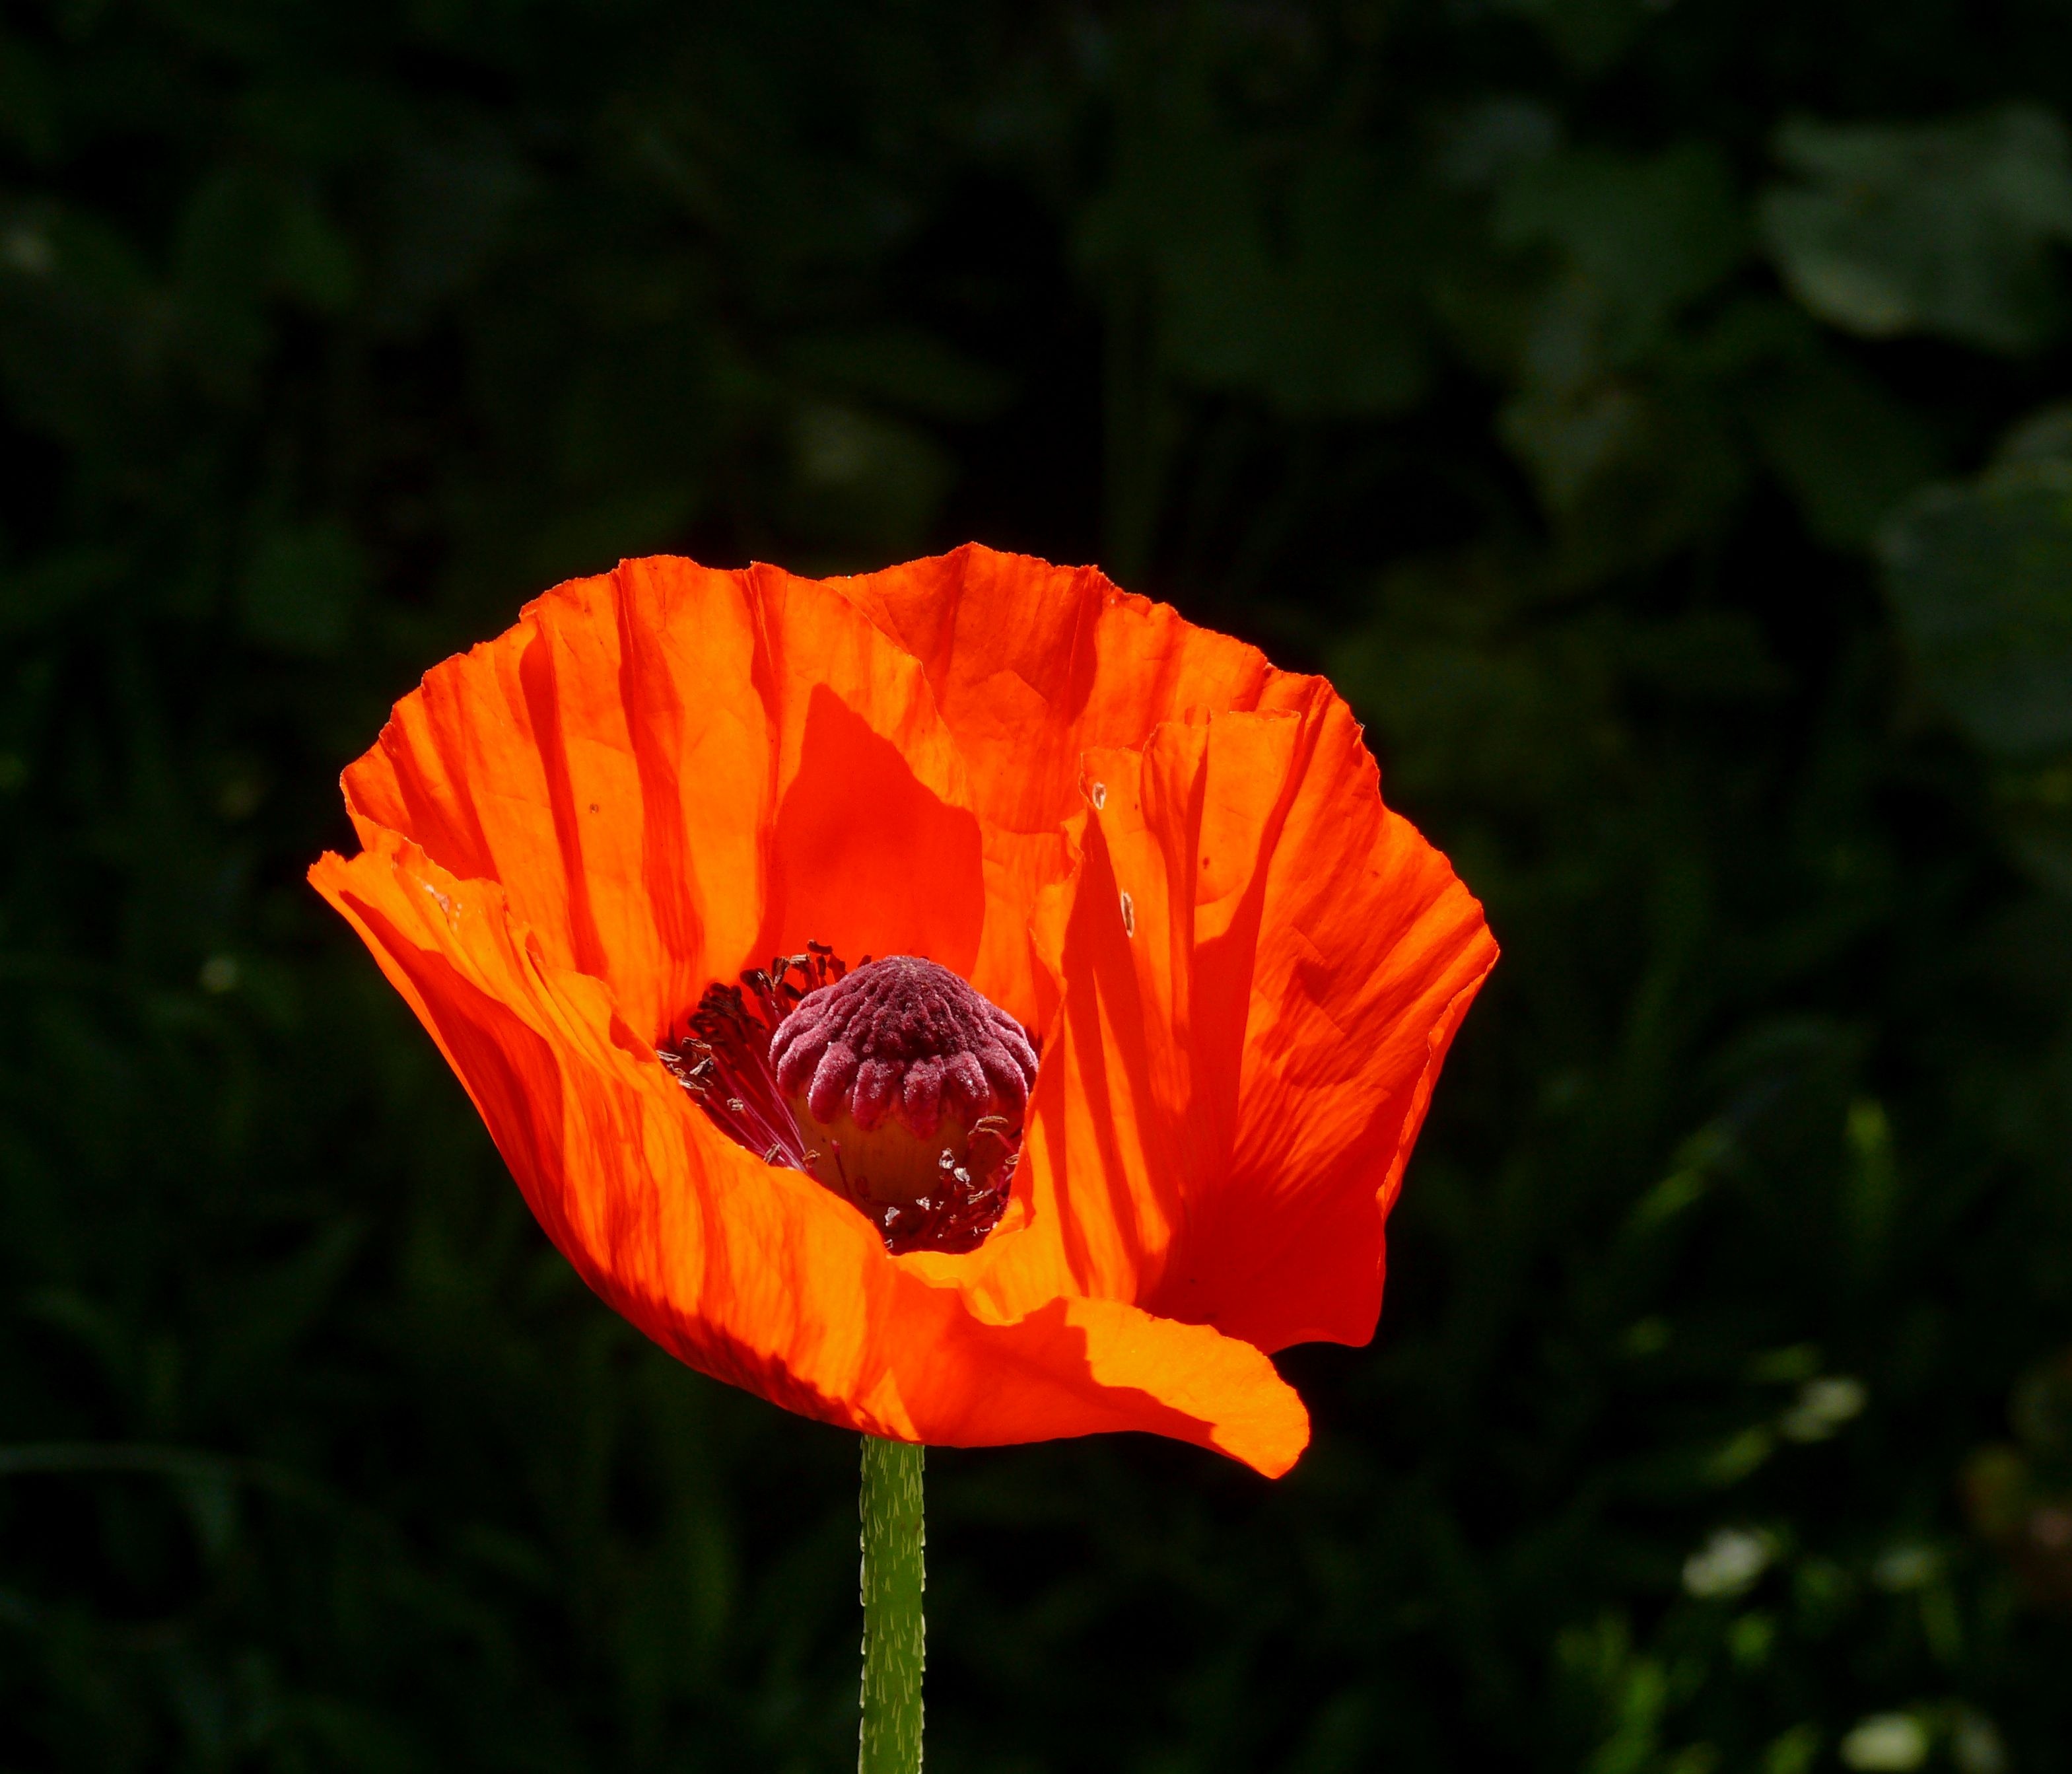
nature, plant, field, leaf, flower, petal, orange, spring, red, botany, yellow, flora, wildflower, poppy, coquelicot, macro photography, flowering plant, plant stem, land plant, poppy family